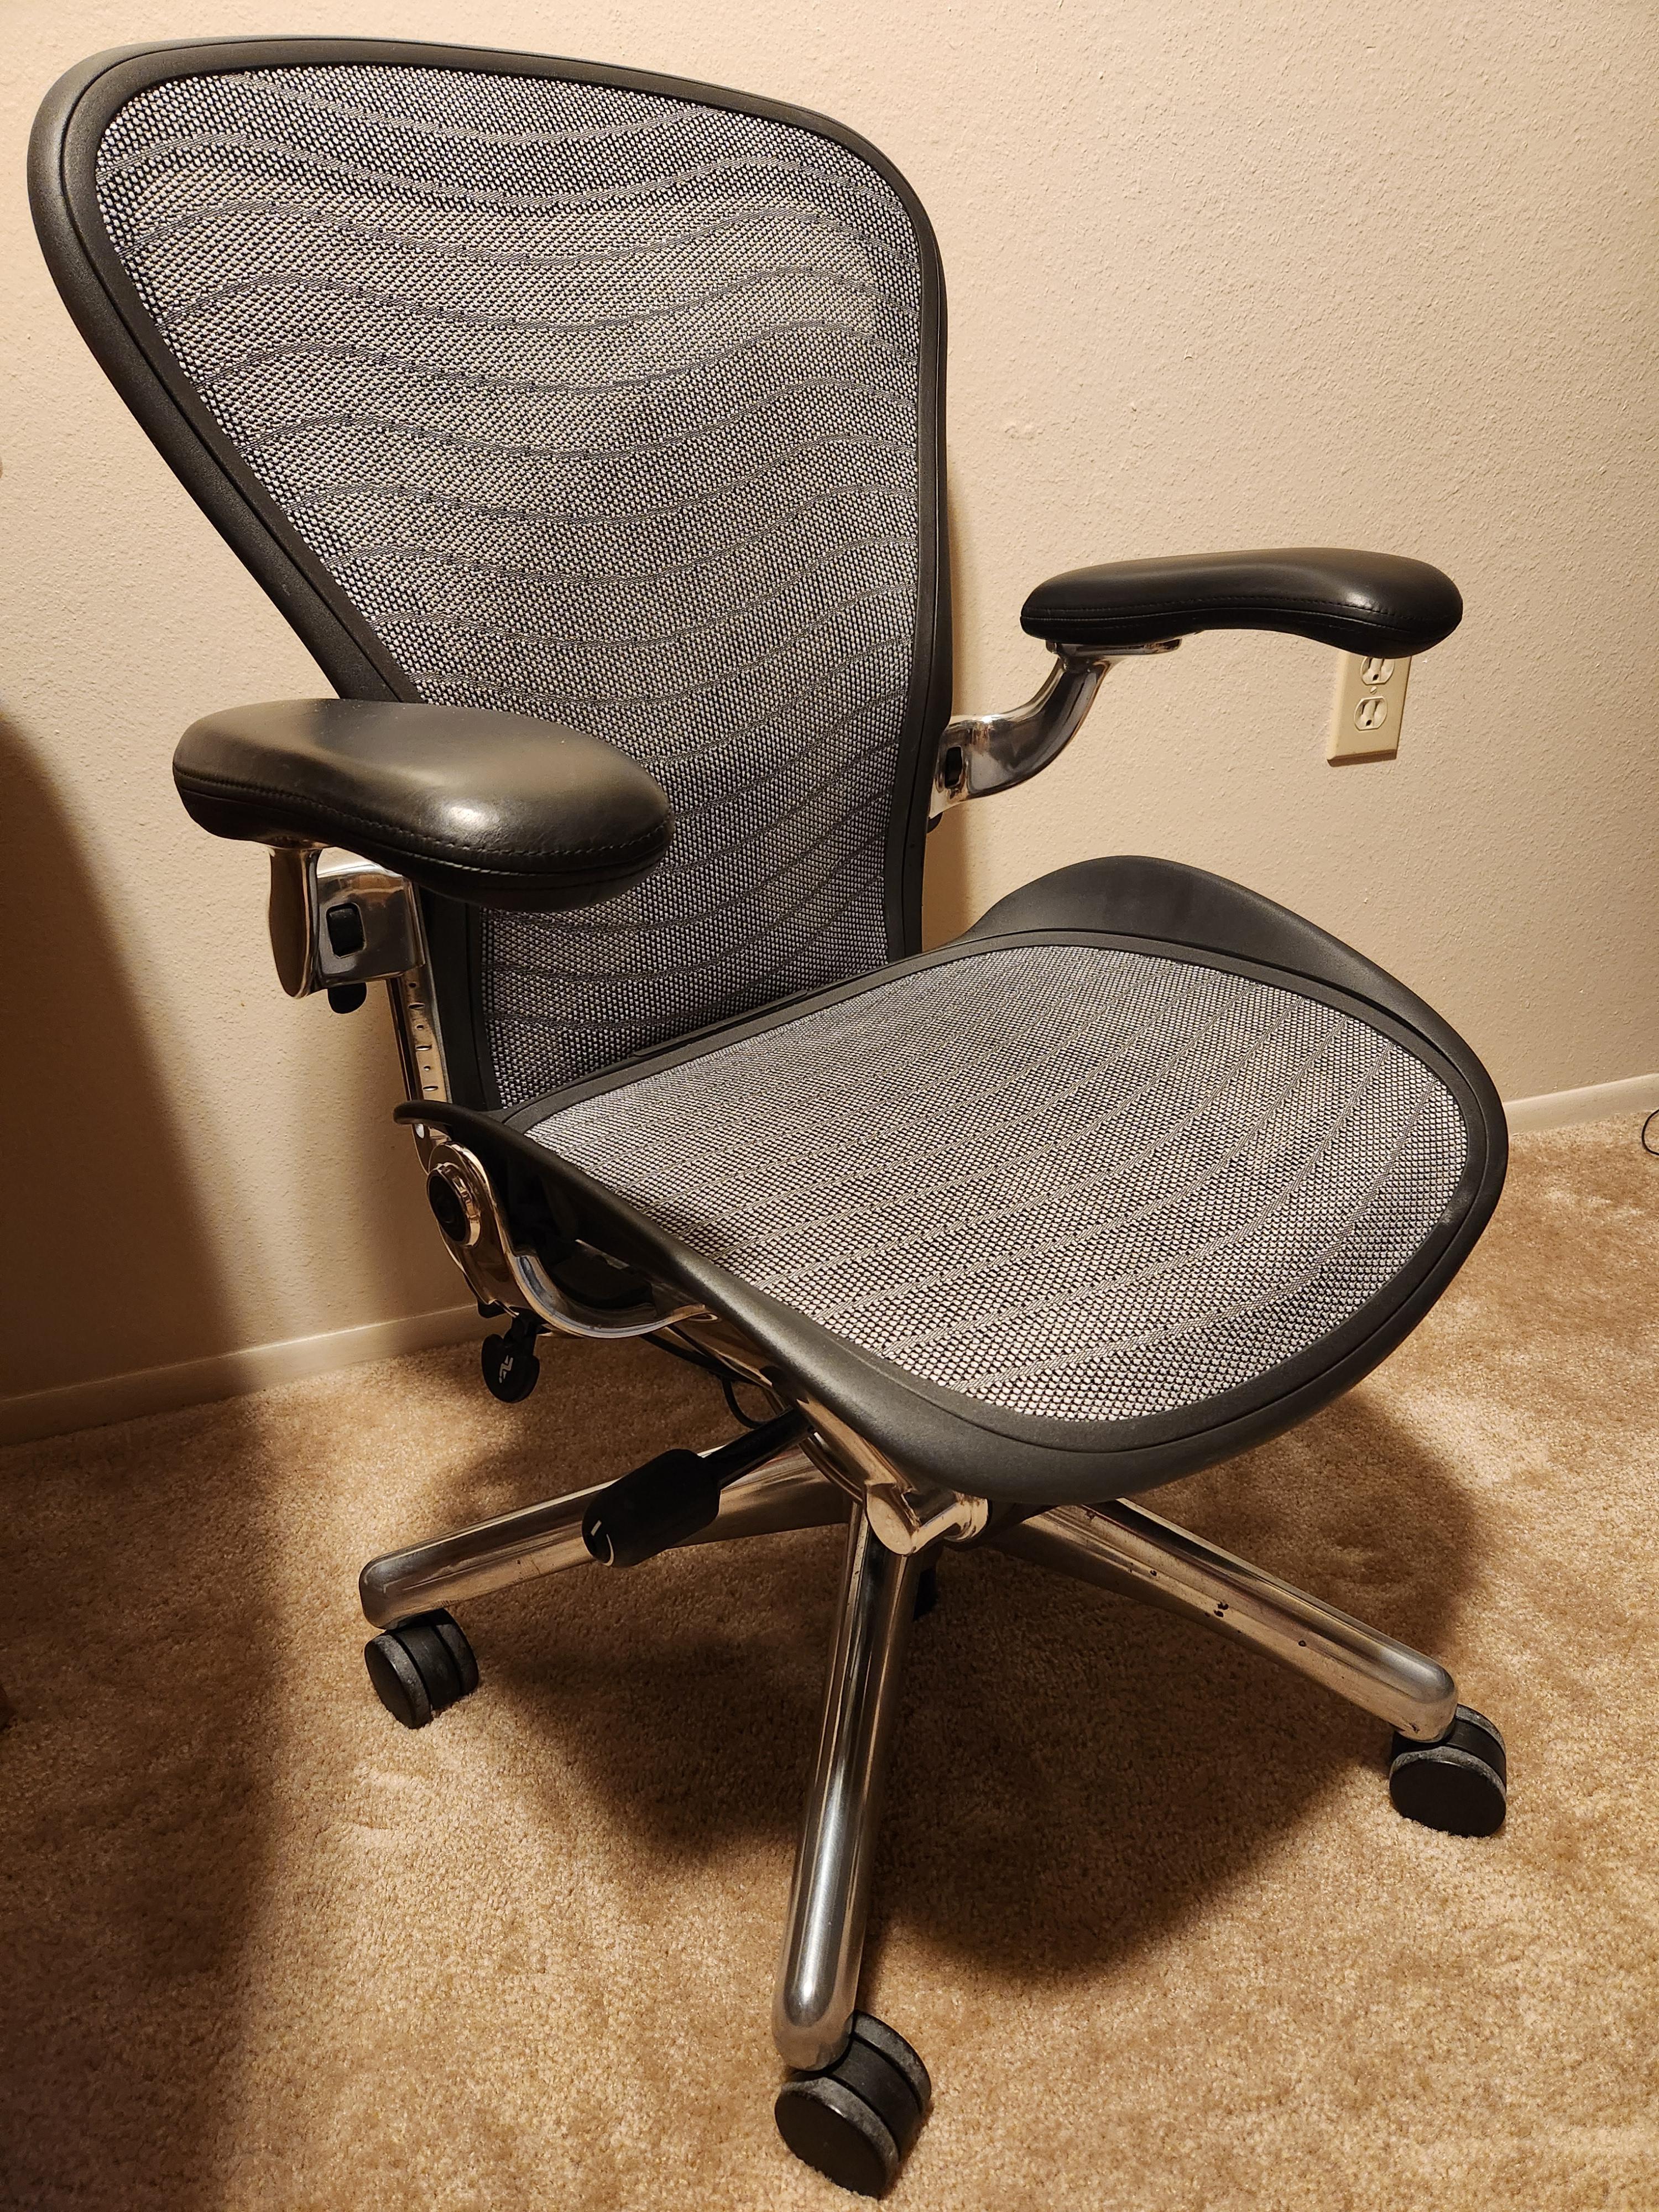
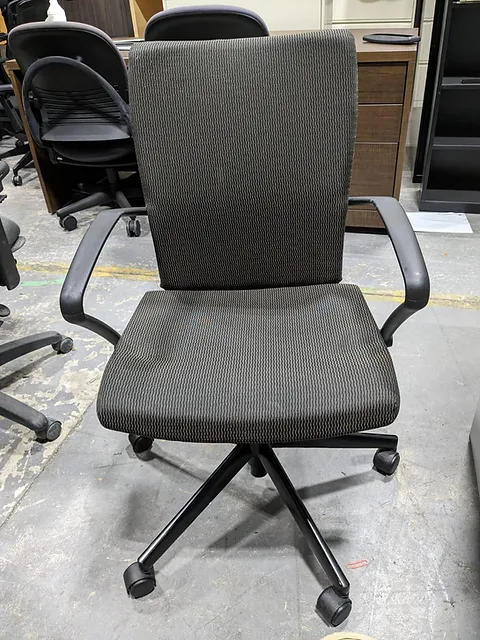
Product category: items_chair
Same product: no